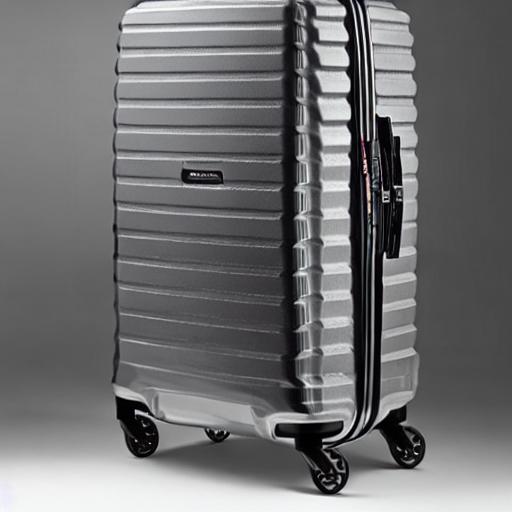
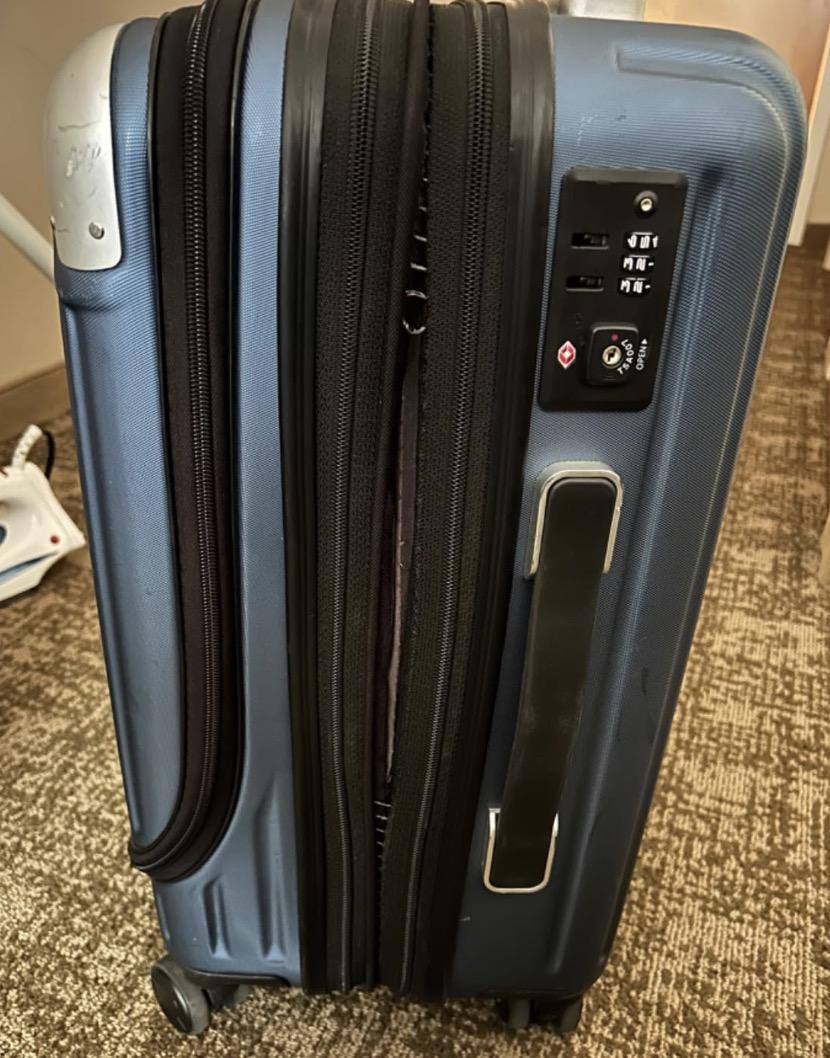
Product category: items_tea
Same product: no